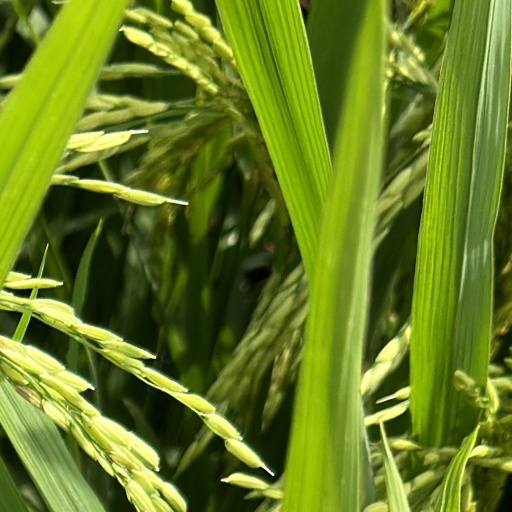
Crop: rice